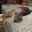
Label: cat